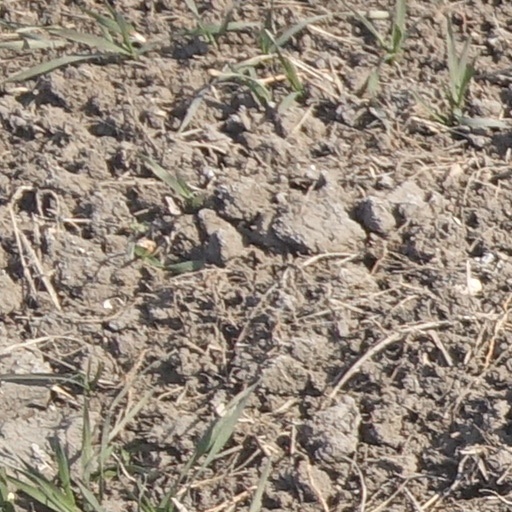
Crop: wheat